Whitneyville, Connecticut

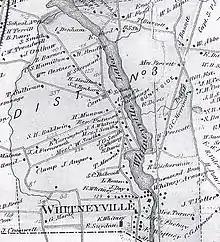
As shown in this map from 1868, Whitneyville originally centered at Whitney's armory. It later shifted to the Congregational Church near the center of the map.

In 1860 Whitney's son, Eli Whitney Jr., completely rebuilt the factory and increased the height of the mill dam. This provided more water power and created Lake Whitney, the first municipal water supply for New Haven. He was also a financial supporter of Whitneyville Congregational Church, almost a mile north of the factory, and the neighborhood center began to shift there. By 1900 the electric trolley line from New Haven reached Whitneyville, leading to the subdivision of surrounding land for residential development. The neighborhood street network was substantially complete by 1927. Houses continued to be built well into the twentieth century, notably several distinctive modern homes on Deepwood Drive, and the last house in which playwright Thornton Wilder lived.